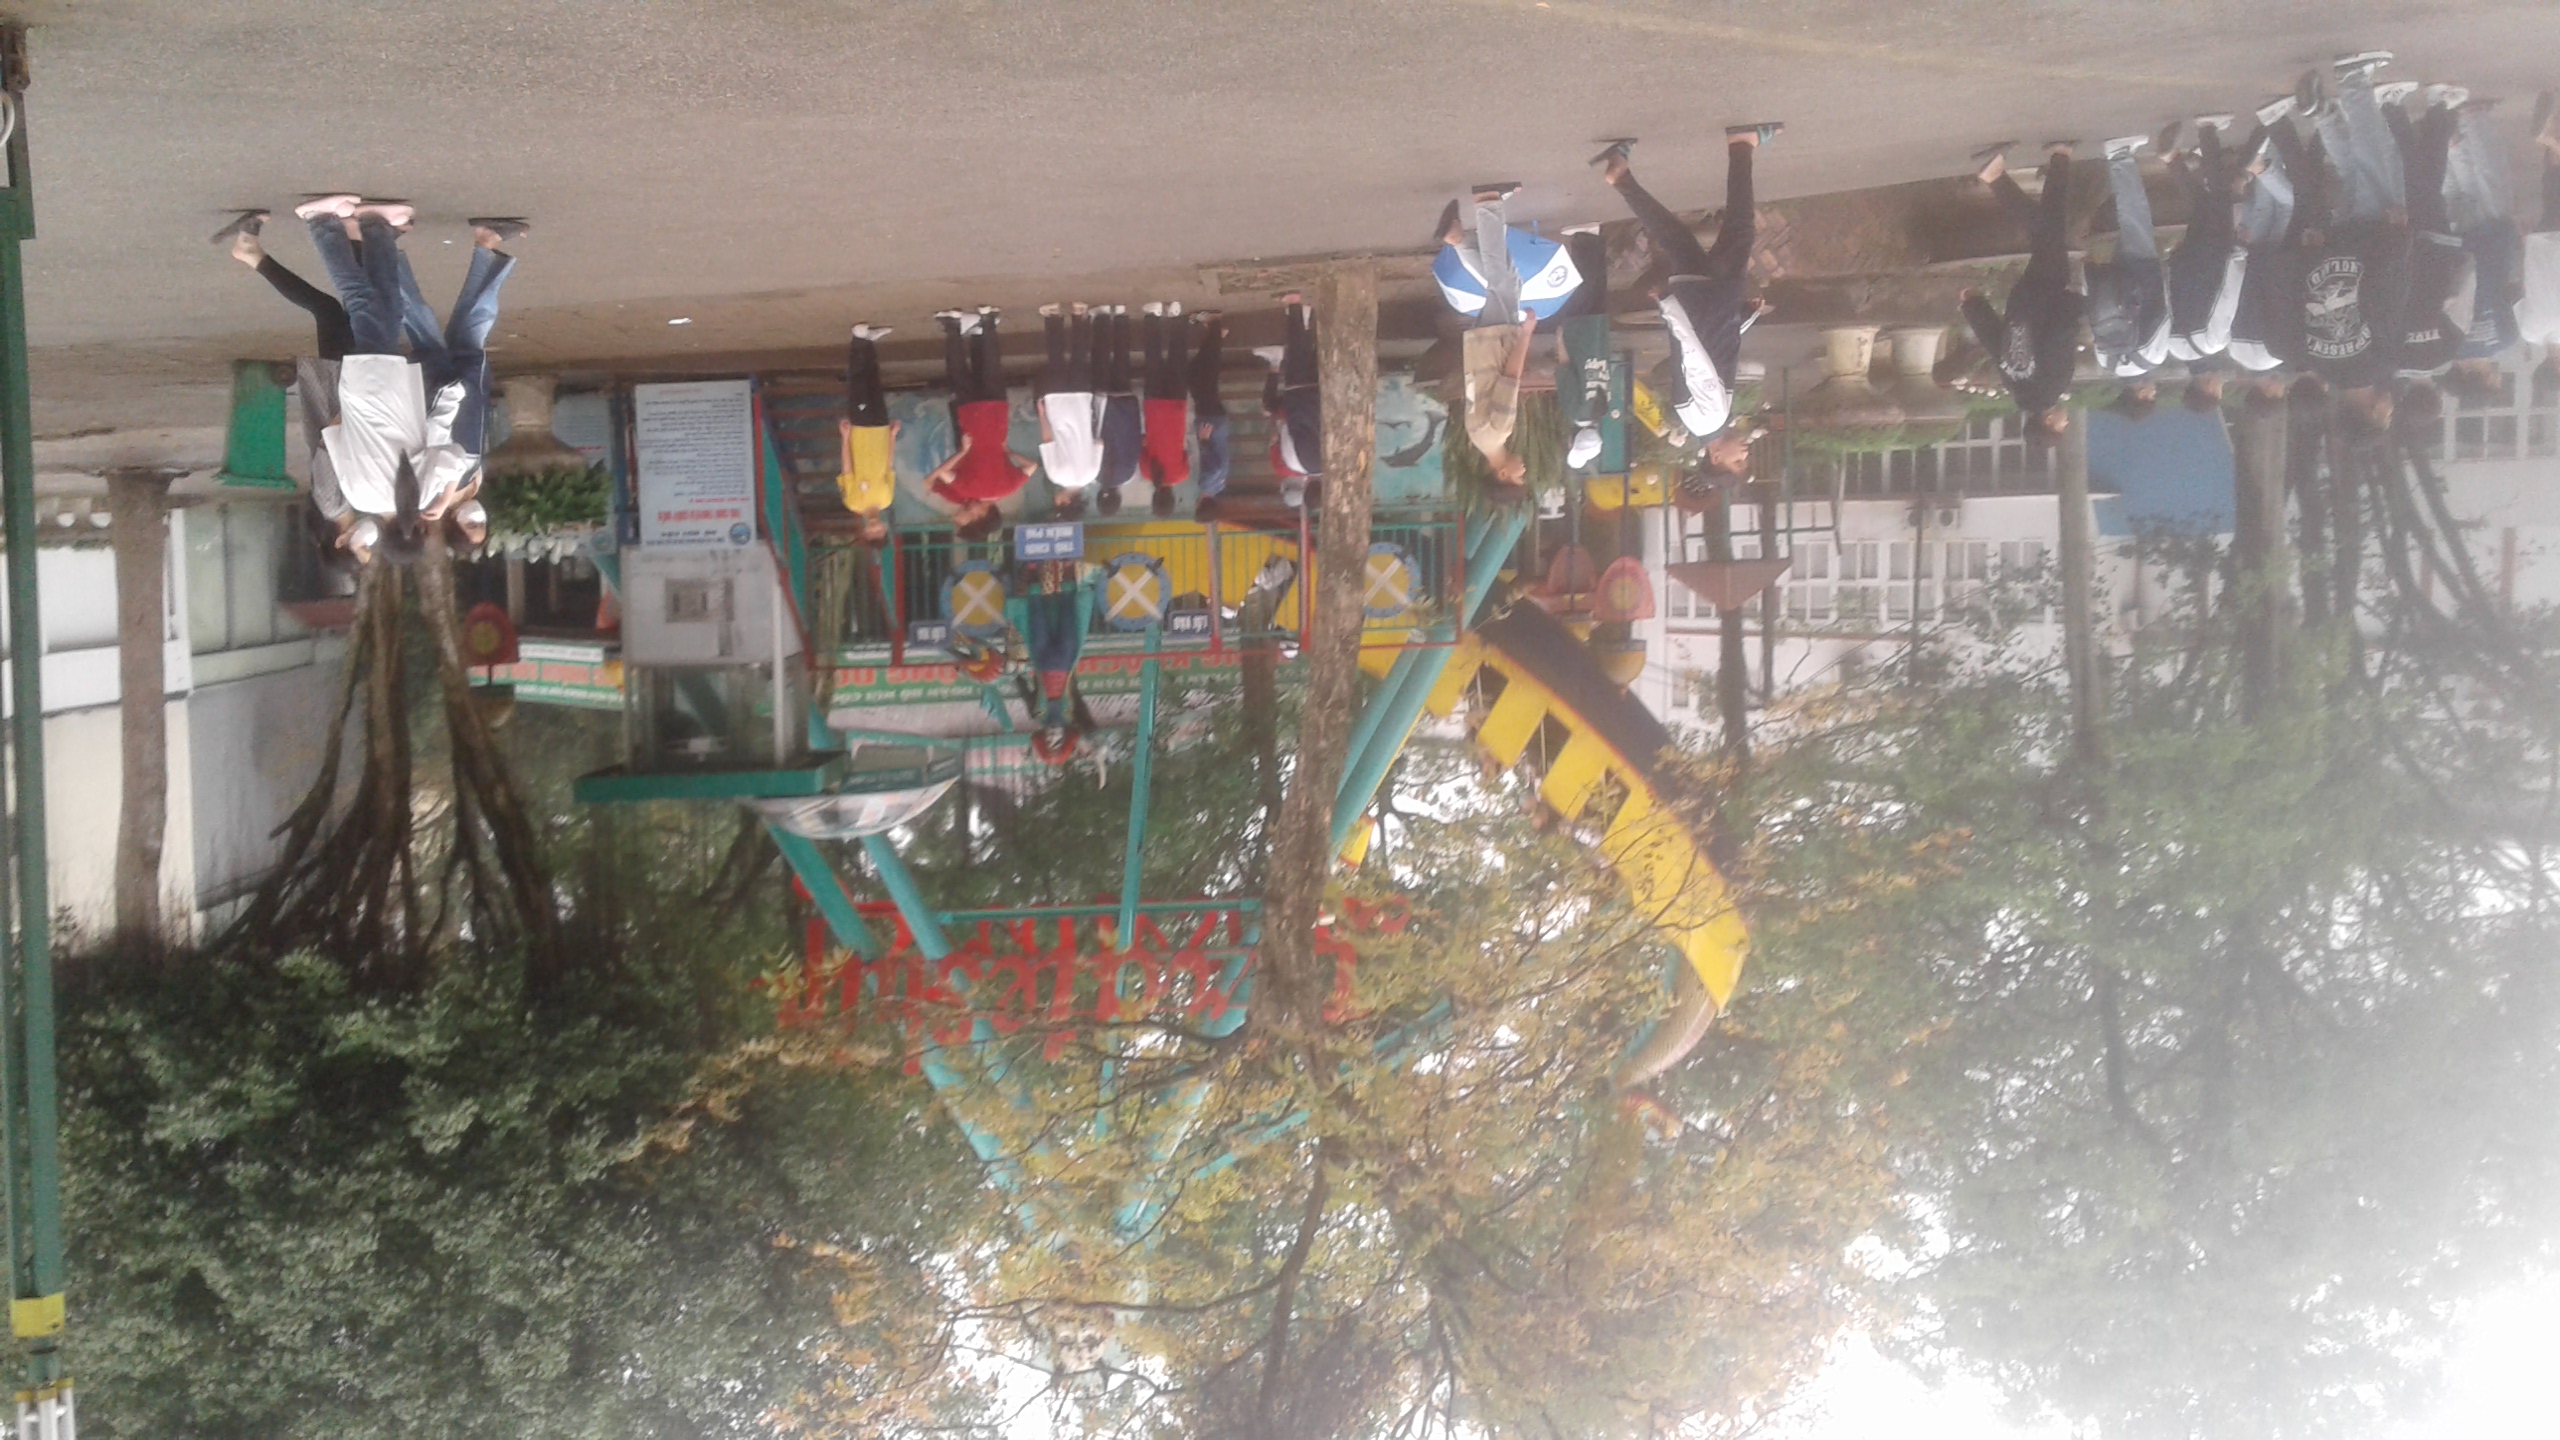
user: text: Có bao nhiêu người trong ảnh đang mặc áo màu đỏ?
assistant: text: Bốn người.

user: text: Trò chơi nổi bật ở trung tâm bức ảnh là loại trò chơi gì?
assistant: text: Trò chơi thuyền hải tặc.

user: text: Việc một số người trong ảnh đeo khẩu trang có thể gợi ý về điều gì trong bối cảnh chung?
assistant: text: Điều này có thể gợi ý rằng bức ảnh được chụp trong thời kỳ dịch bệnh hoặc khi chất lượng không khí không tốt.

user: text: Nêu ít nhất hai hoạt động chính mà những người trẻ tuổi đang thực hiện trong khuôn viên này và mục đích của họ khi đến đây.
assistant: text: Họ đang đi dạo, trò chuyện và một số đang tham gia hoặc chờ đợi các trò chơi giải trí. Mục đích của họ là để thư giãn, vui chơi hoặc tham gia các hoạt động ngoại khóa.